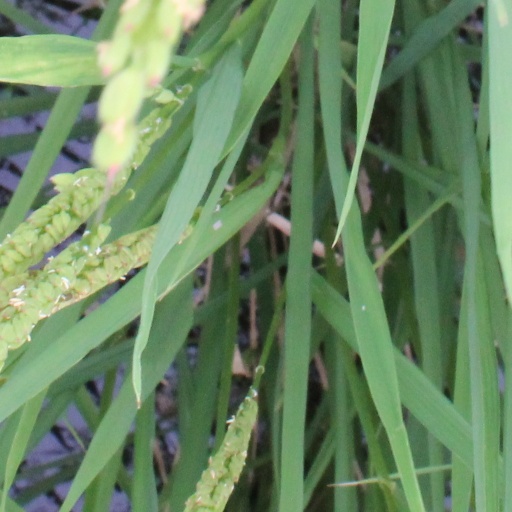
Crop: rice